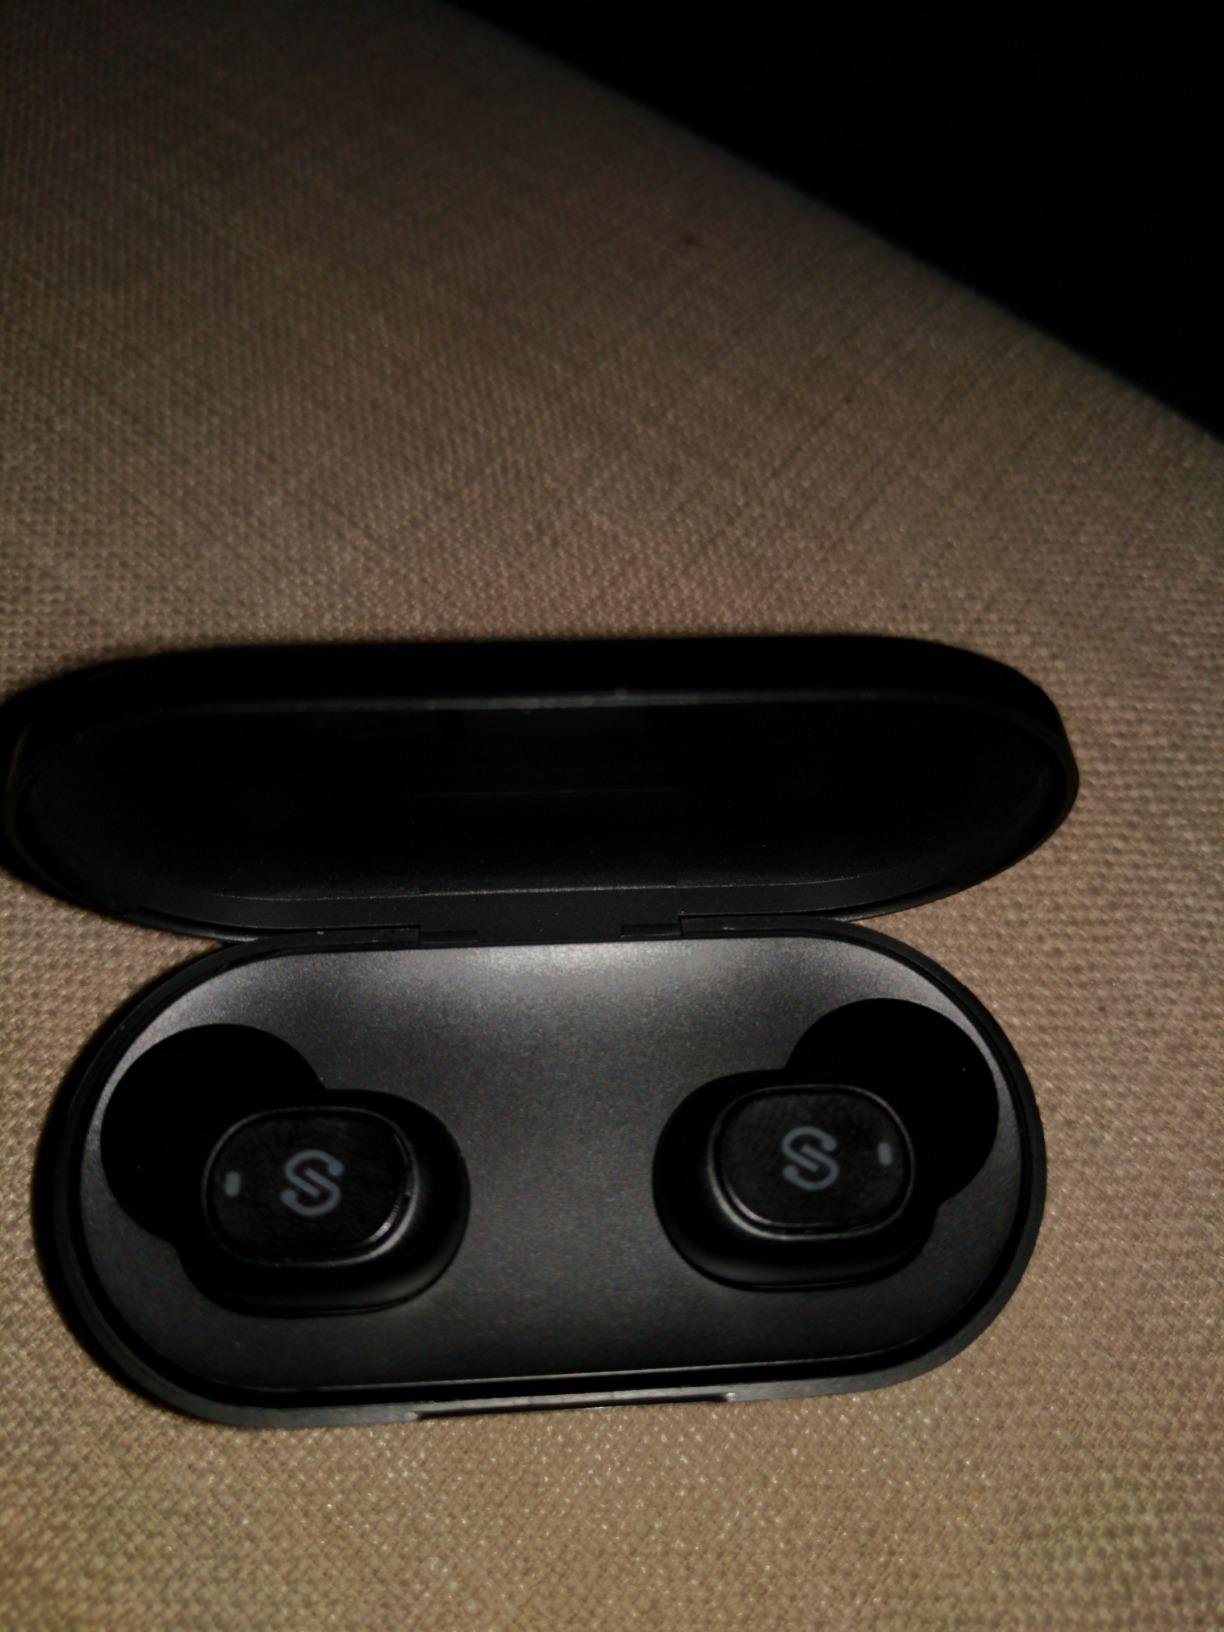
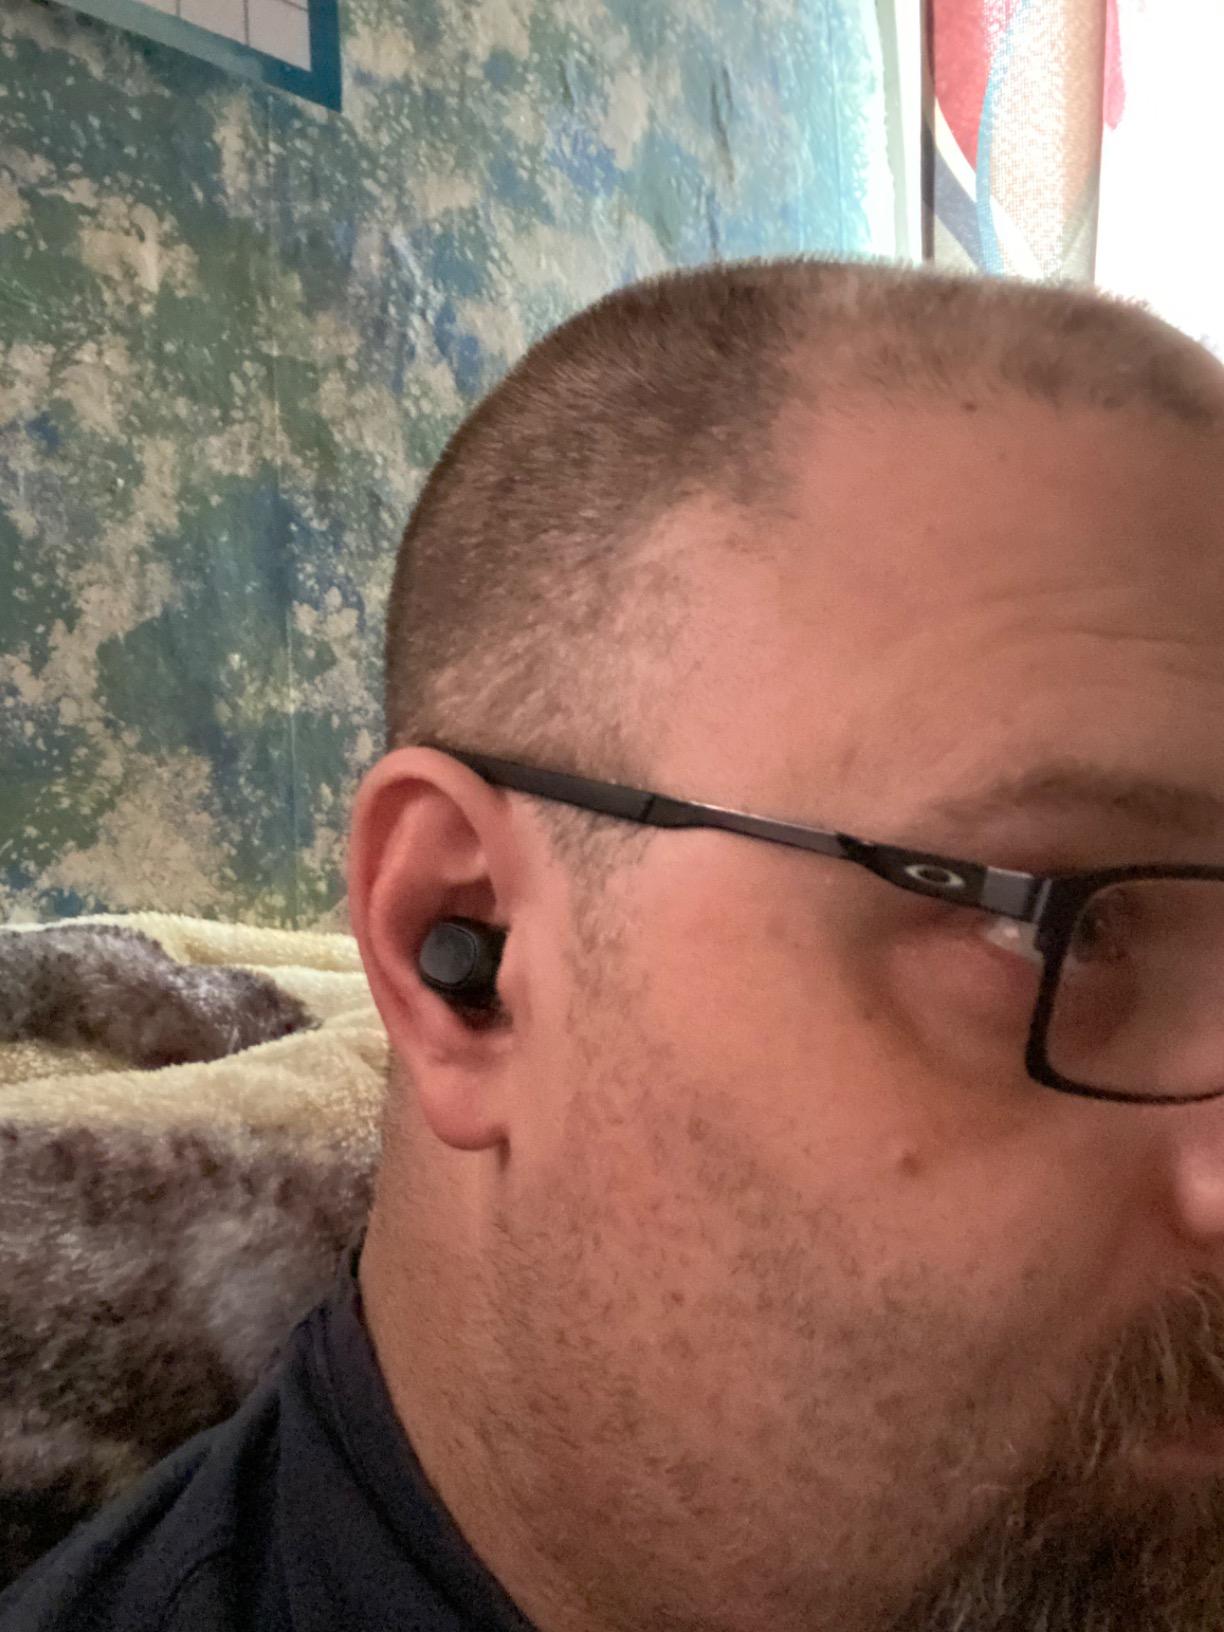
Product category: earbuds
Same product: yes